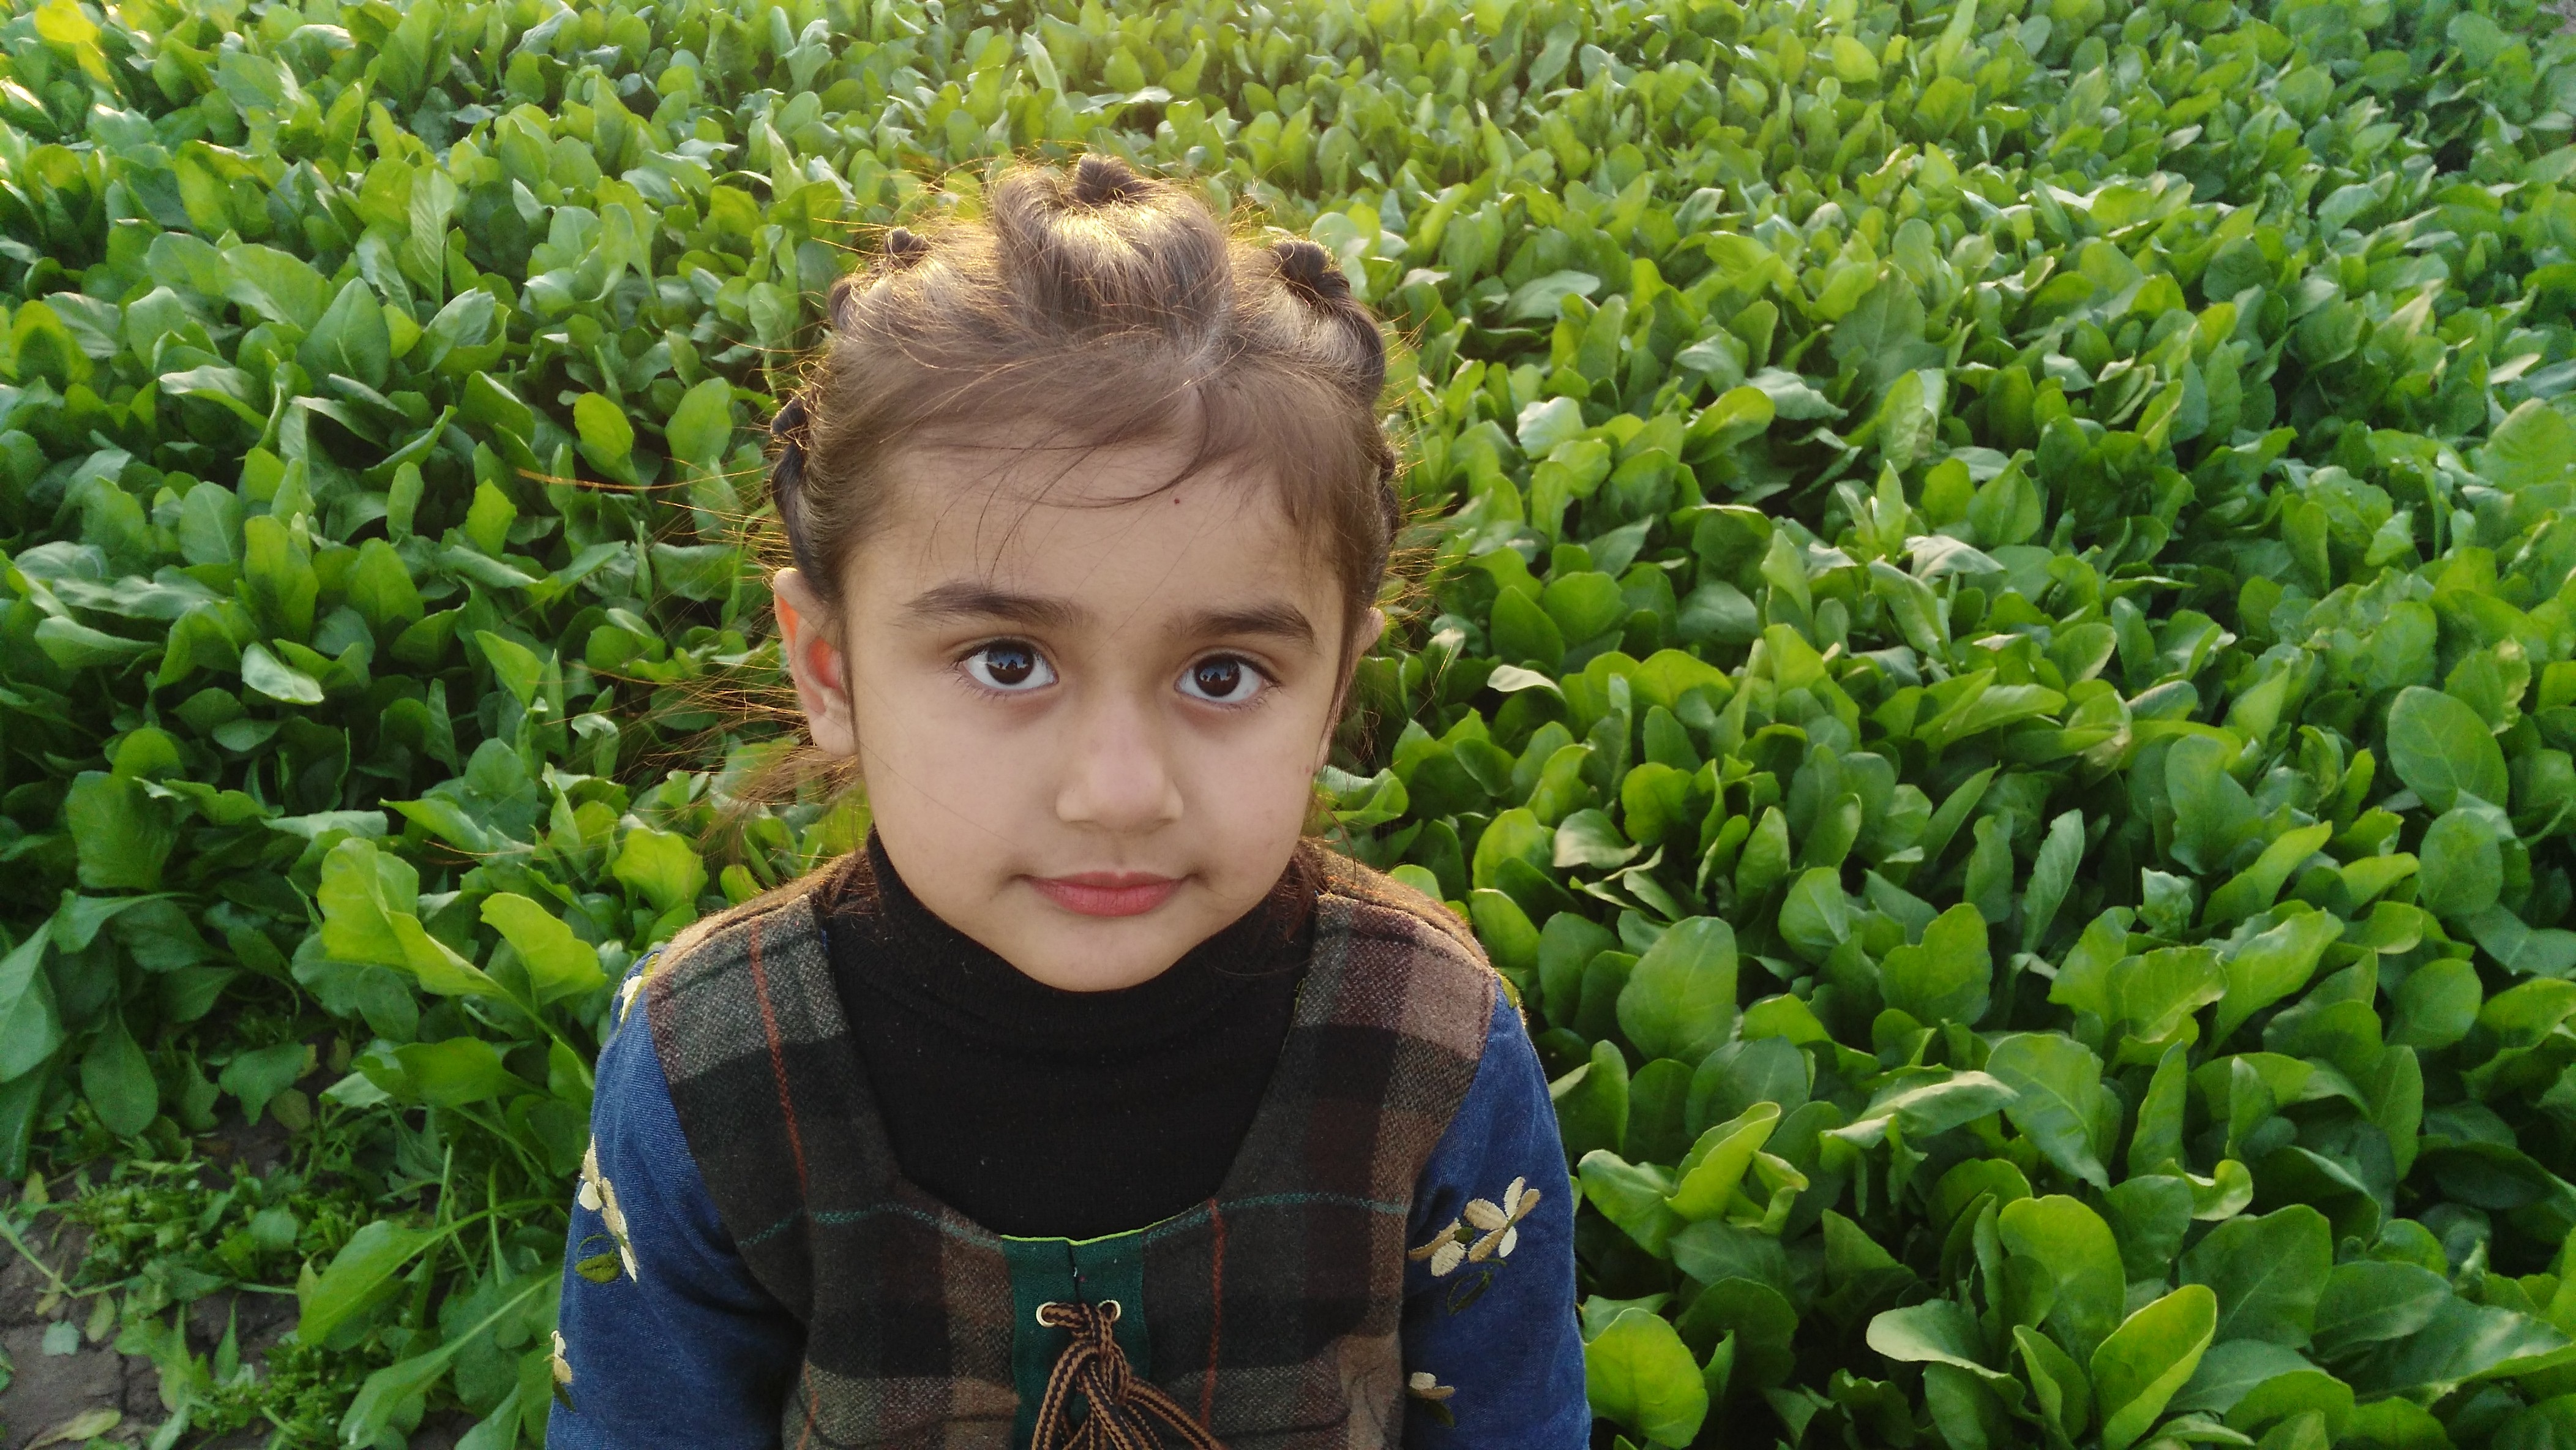
grass, plant, lawn, flower, cute, portrait, green, jungle, produce, crop, child, botany, agriculture, garden, childhood, outdoors, green background, baby girl